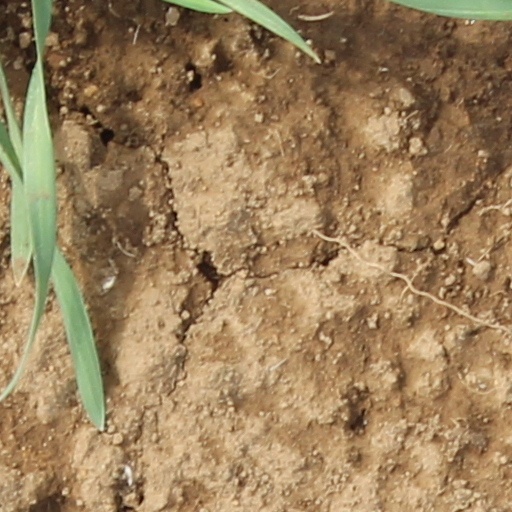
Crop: wheat